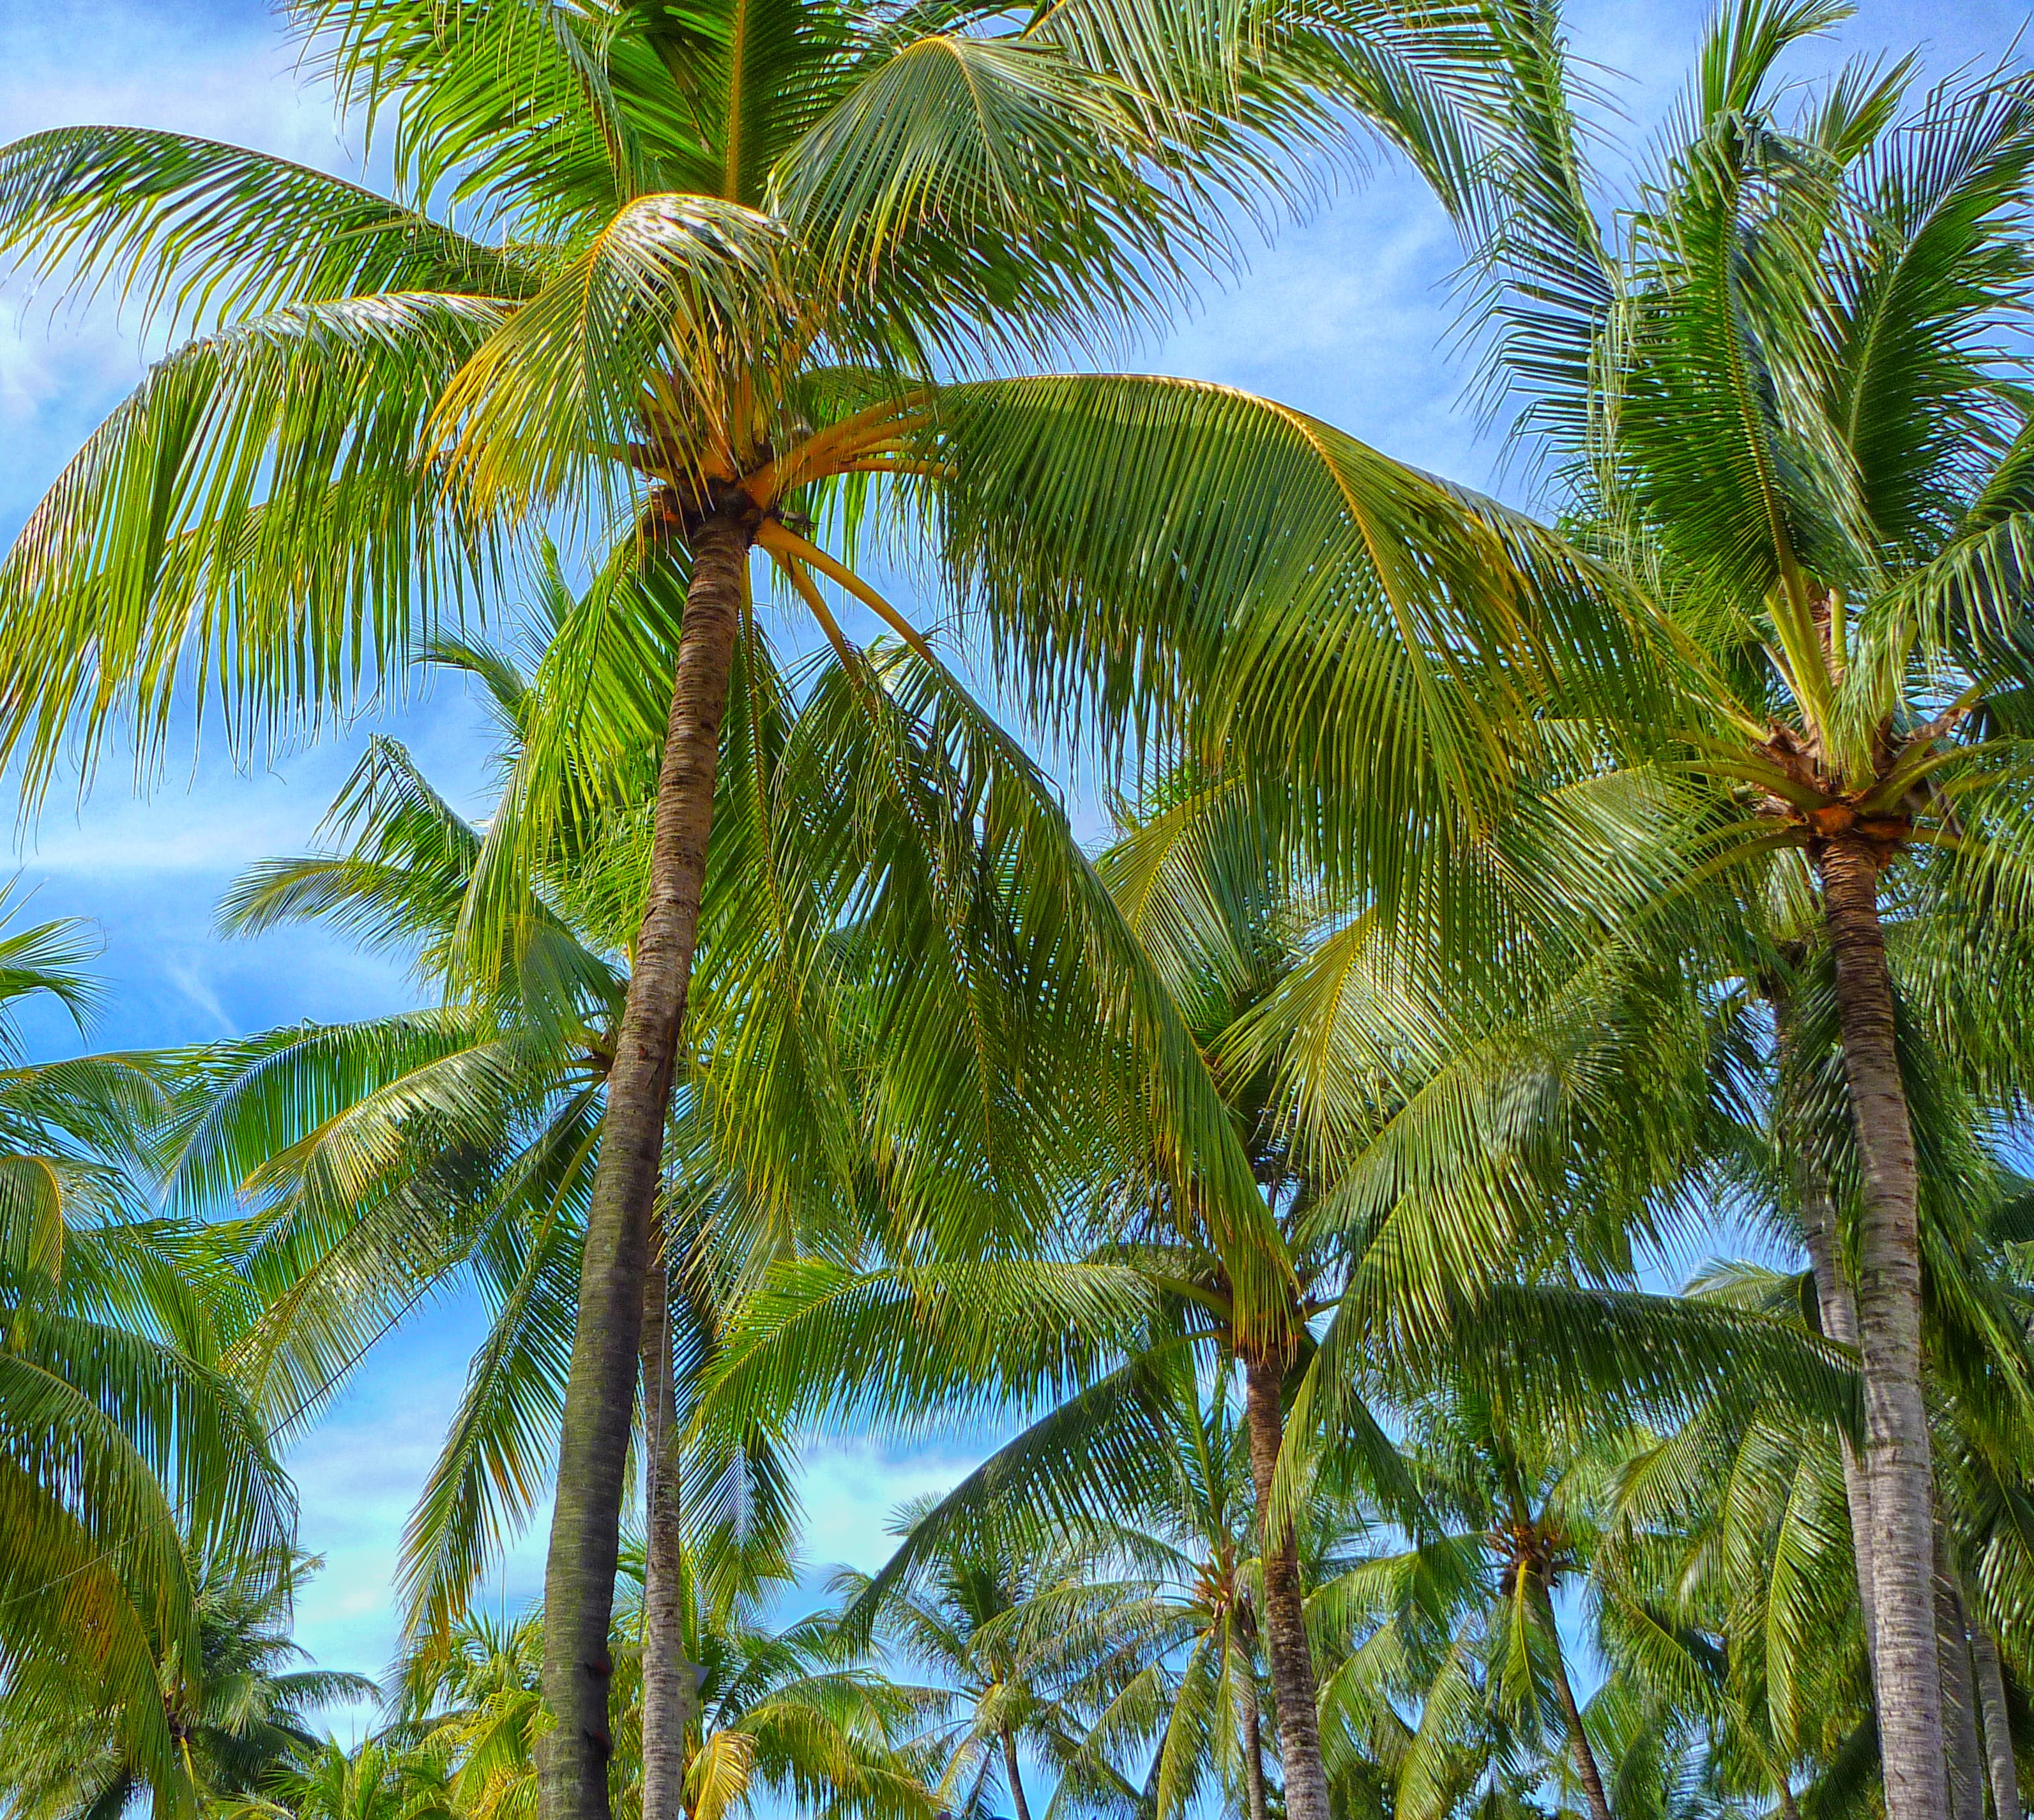
tree, nature, forest, branch, plant, sky, leaf, flower, food, jungle, produce, botany, plants, vegetation, rainforest, habitat, palm trees, tropics, flowering plant, date palm, natural environment, woody plant, land plant, arecales, palm family, borassus flabellifer